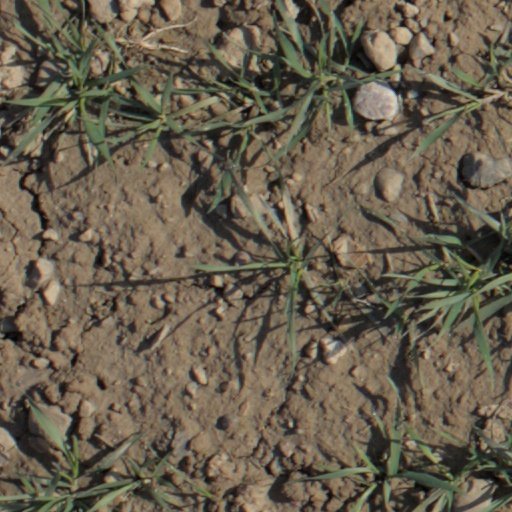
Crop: wheat